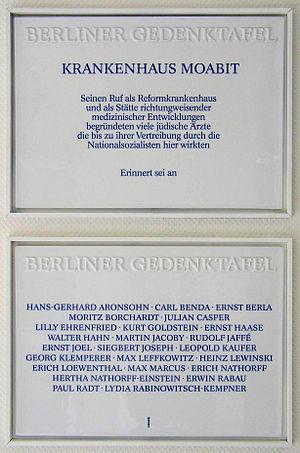
Lydia Ehrenfried, mieux connue sous le prénom Lily, également écrit Lilly ou bien Lili est une femme médecin, kinésithérapeute et fondatrice de la gymnastique holistique resp. somato-thérapie. Allemande d’origine juive, elle vécut à Paris depuis sa persécution par le régime national-socialiste.